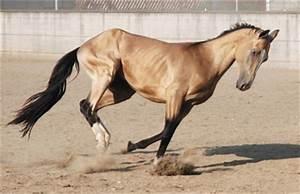
horse